Killin incident of 1749

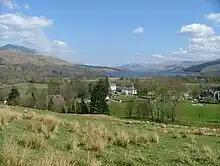
The village of Killin, Scottish Highlands with Loch Tay in the background

The Killin incident of 1749 took place in August 1749 in Killin in the Scottish Highlands in the tumultuous aftermath of the Jacobite rising of 1745. Two men who had been plundering at will in full Highland dress after the Dress Act 1746 had made it illegal to wear it, had been captured by soldiers of the British Army, but a large mob secured their release.